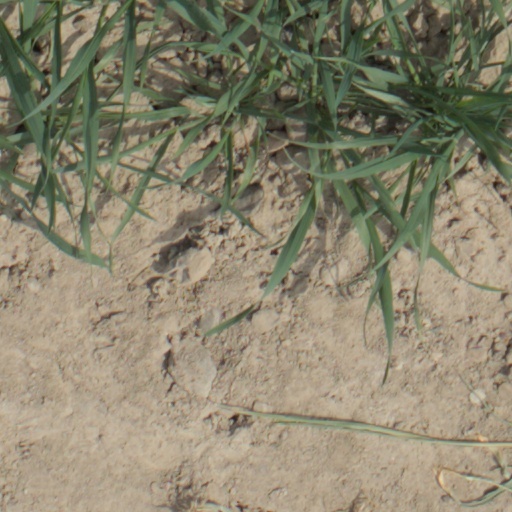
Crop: wheat